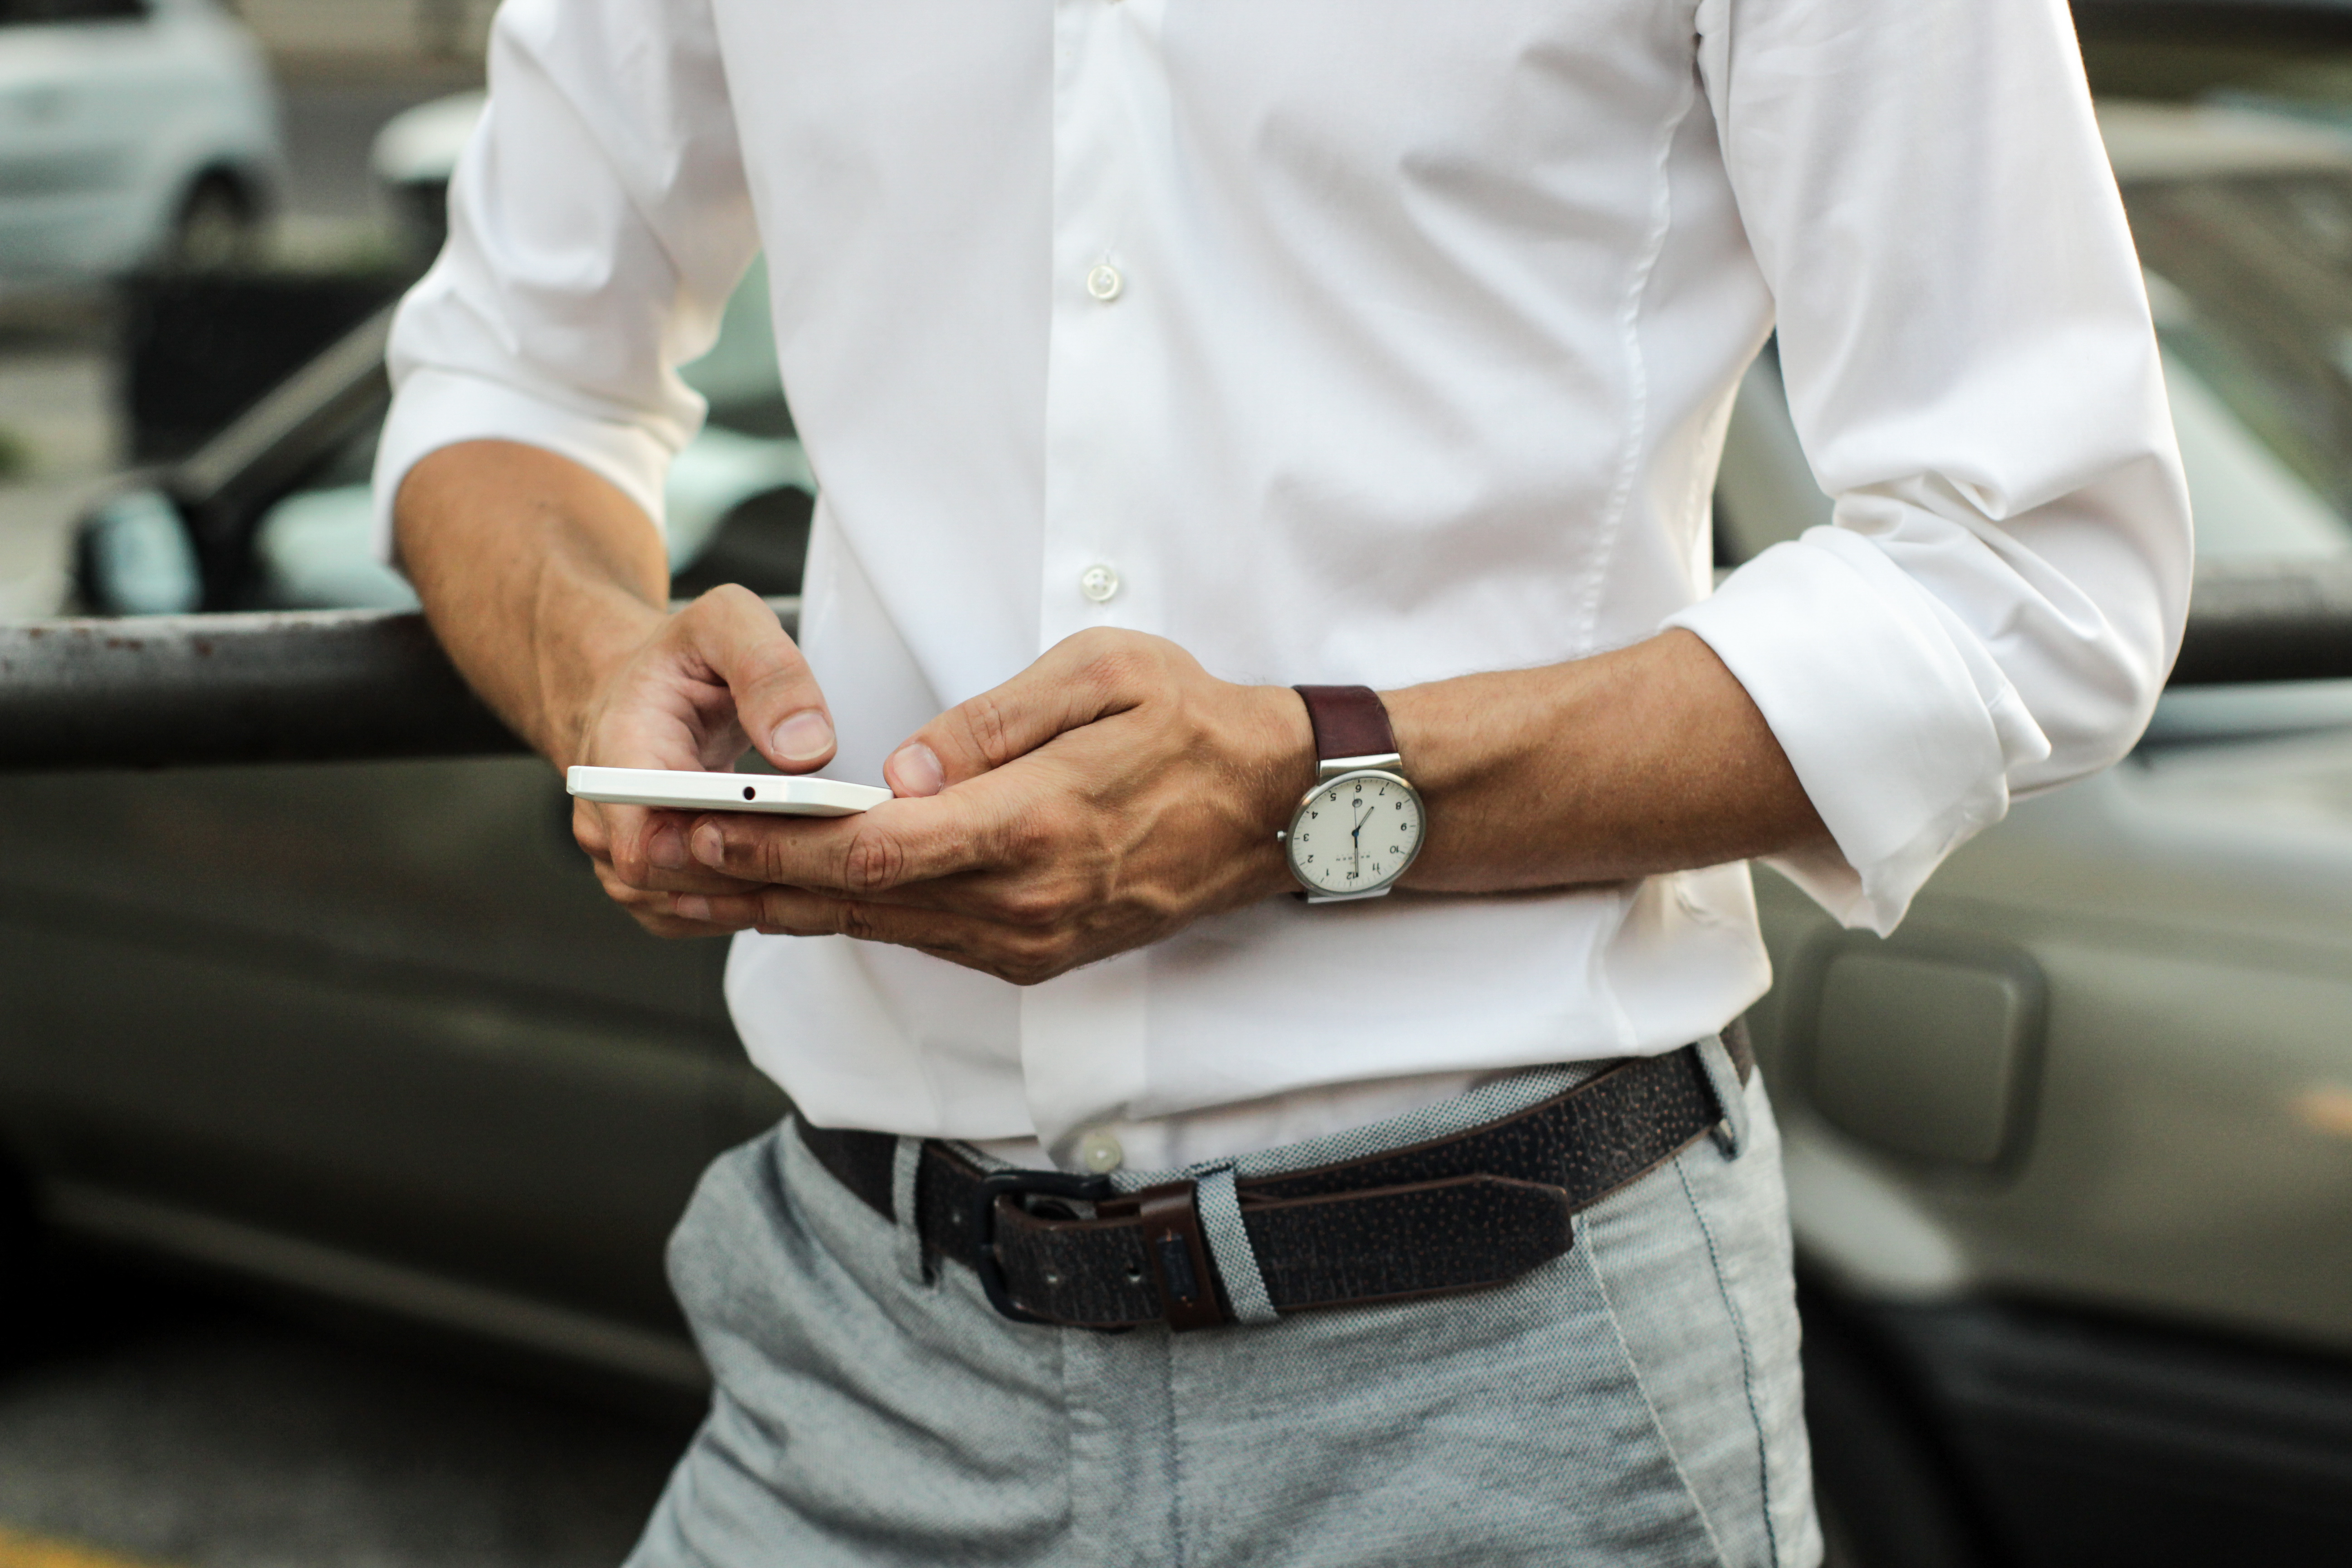
wrist, hand, finger, arm, technology, gesture, fashion accessory, gadget, watch, thumb, sleeve